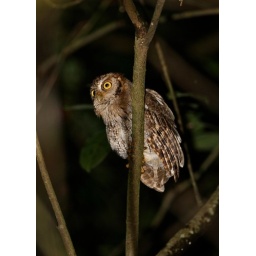
Megascops choliba, spotted by a kitchen employee alongside the walkway between main building and bedrooms.